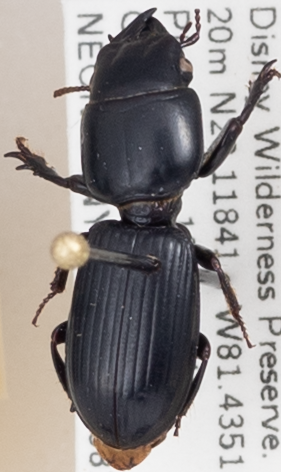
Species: Scarites ocalensis
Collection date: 2019-08-13
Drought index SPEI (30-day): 1.45
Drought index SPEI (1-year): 0.71
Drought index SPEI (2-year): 1.69